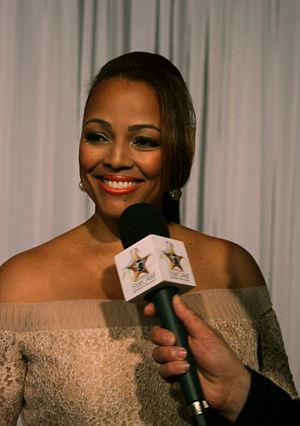
Kim Fields est une actrice, réalisatrice, productrice et scénariste américaine née le 12 mai 1969 à New York.